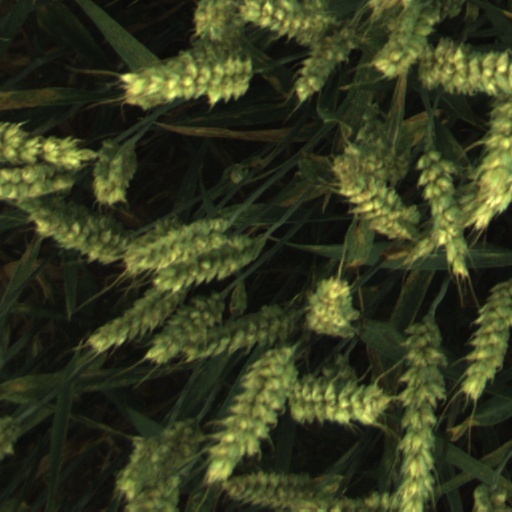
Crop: wheat